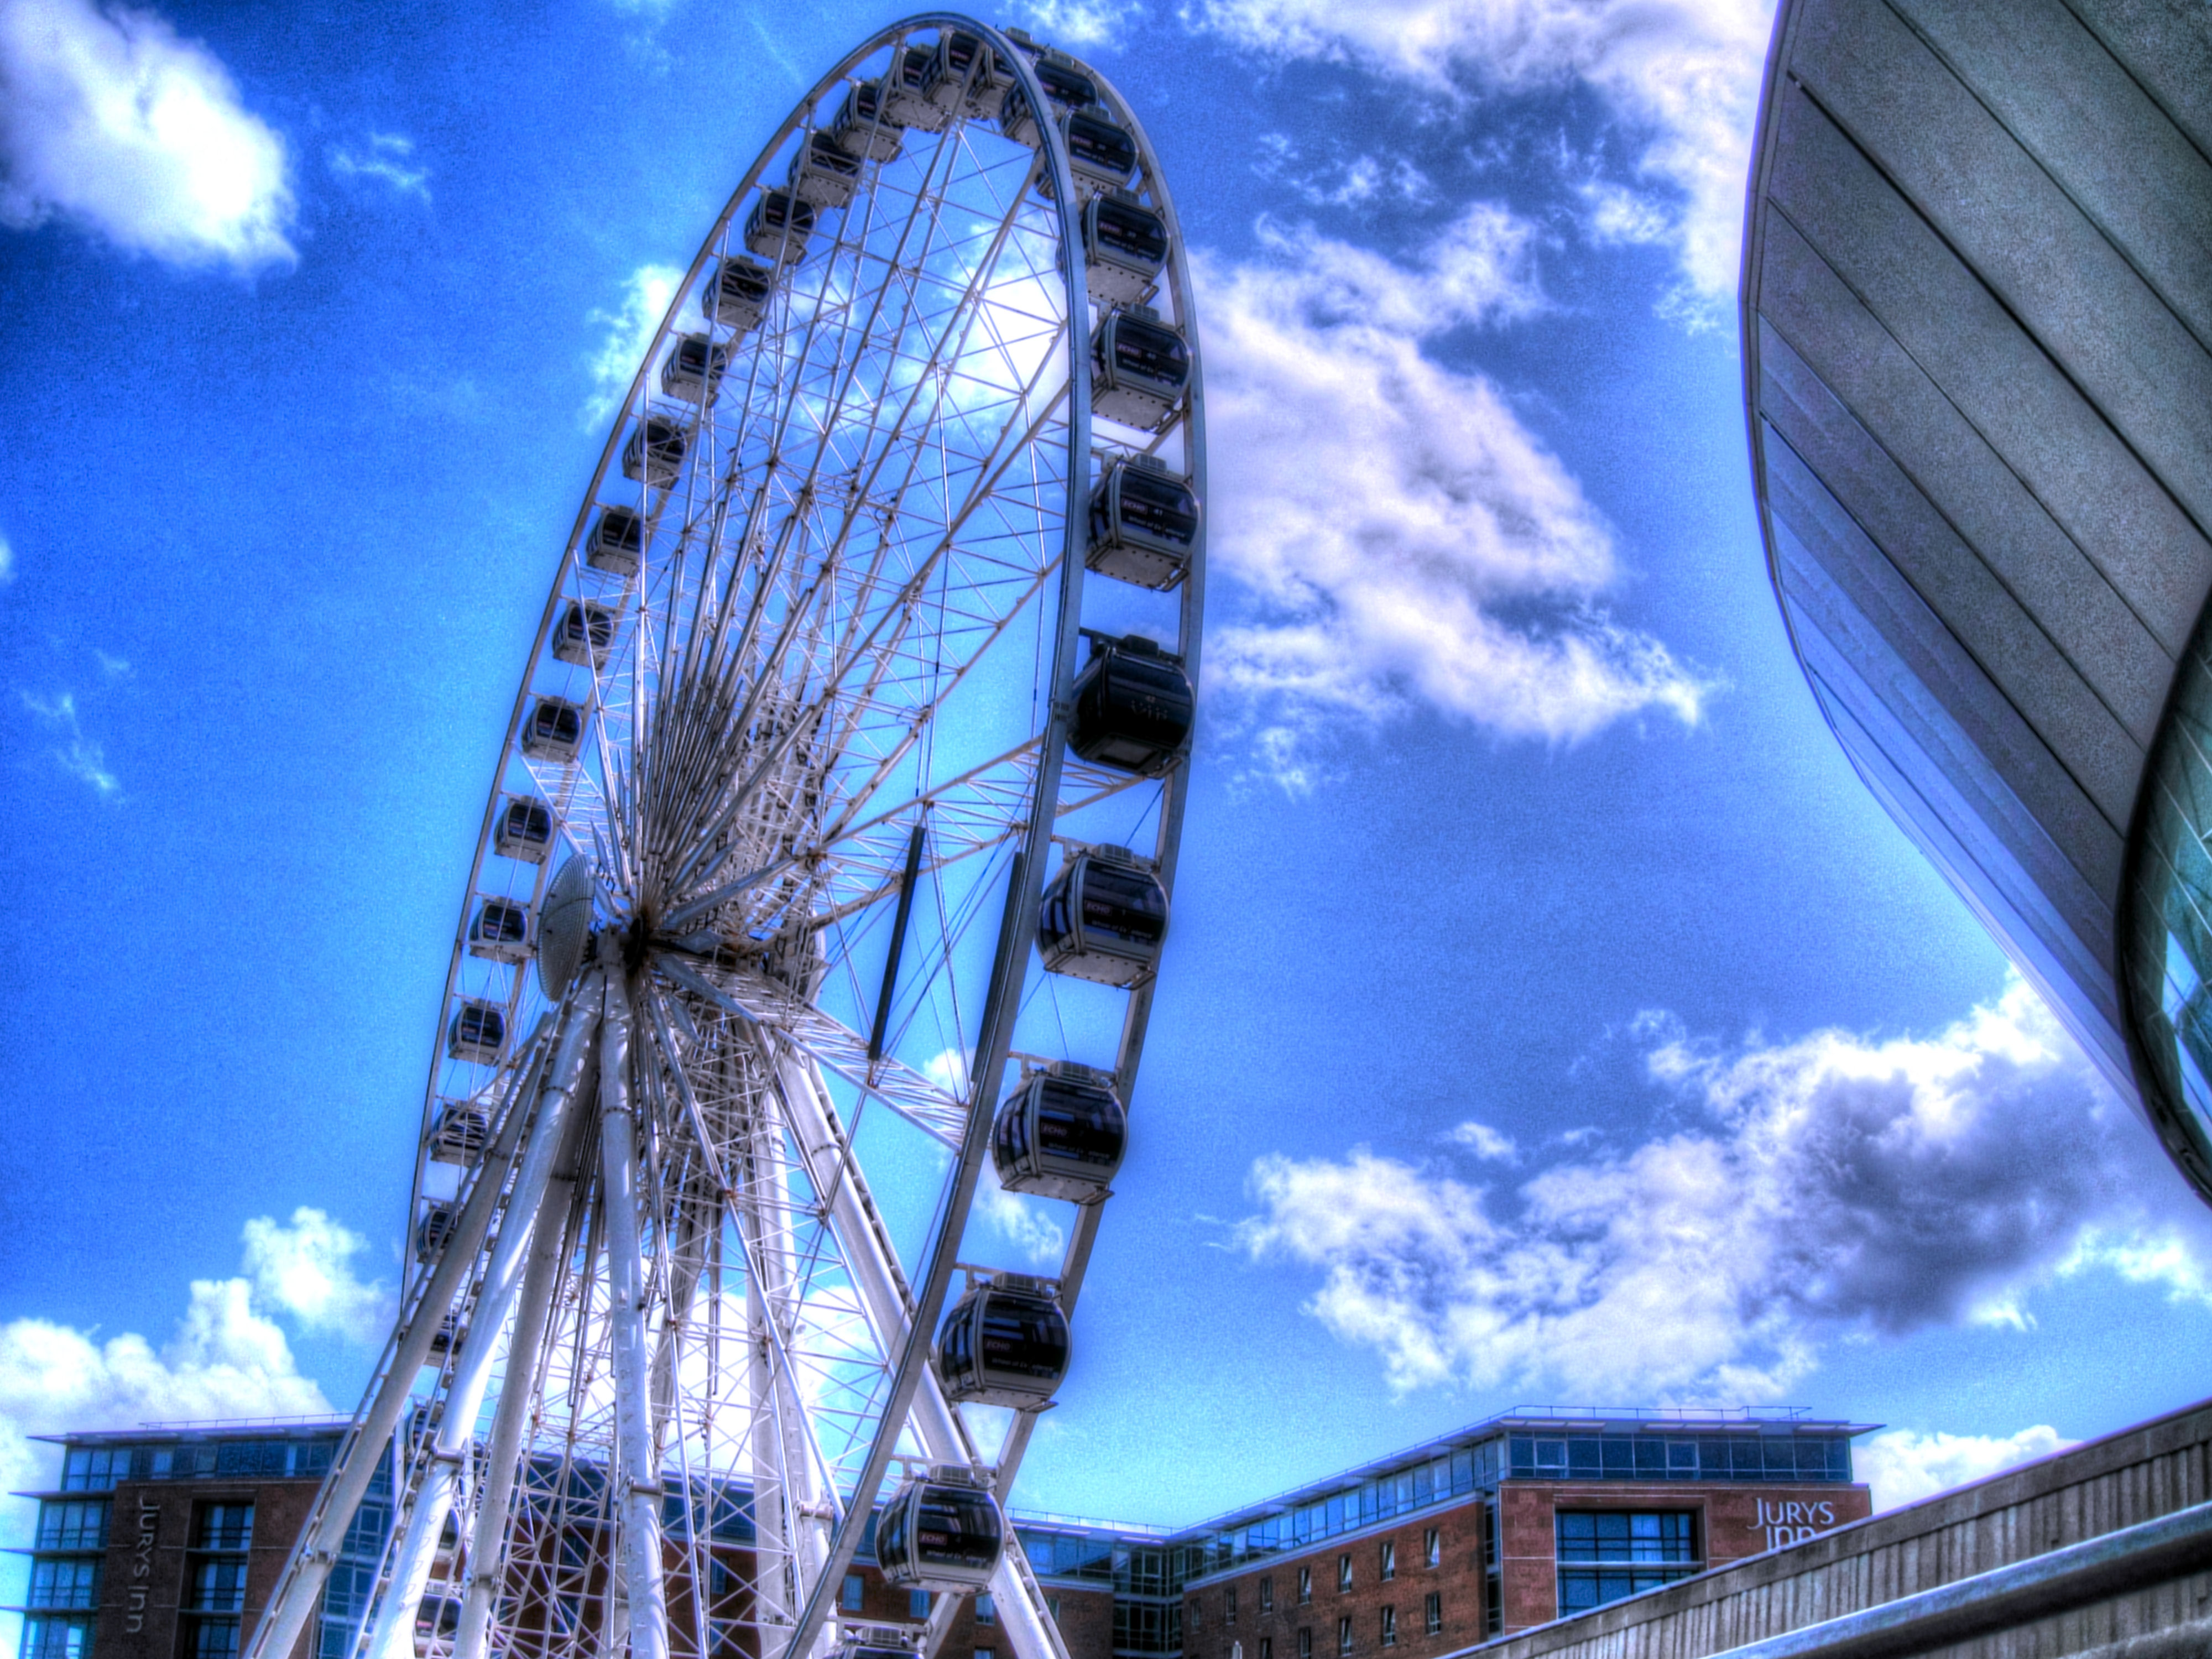
structure, sky, wheel, skyscraper, recreation, ferris wheel, amusement park, park, landmark, blue, lancashire, liverpool, free, hdr, eye, big, tourist attraction, photomatix, noise, amusement ride, outdoor recreation